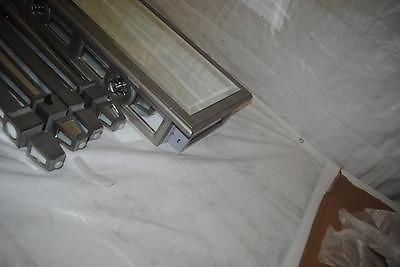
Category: table